Tip-up barrel

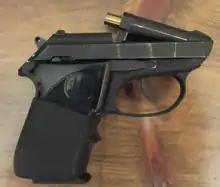
Tip-up barrel on a .32 ACP Beretta pistol

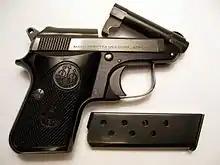
Tip-up barrel on a .25 ACP Beretta Jetfire pistol

A tip-up barrel is a type of semi-automatic pistol design in which the barrel can be swung up and away from the firing pin, pivoting around a hinge set into the frame near the muzzle. Such a design allows a round to be inserted directly into the chamber, rather than from a magazine. Shooters who lack the hand/arm strength needed to chamber the first round by racking the slide on a conventional pistol can take advantage of the tip-up barrel to begin firing.